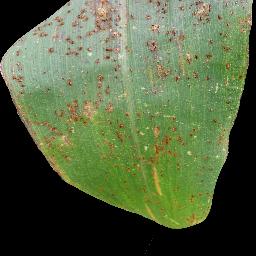
Label: Corn_(Maize)___Common_Rust